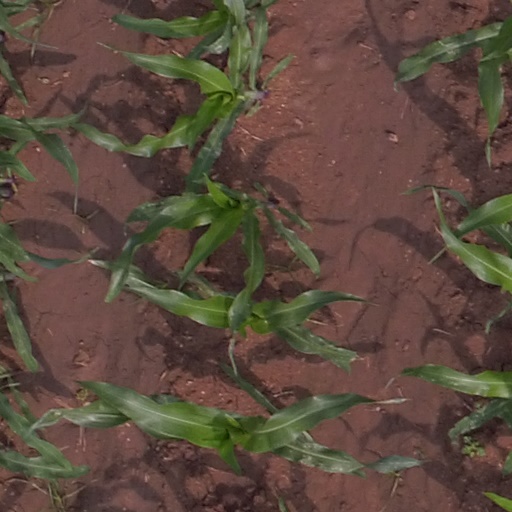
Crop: maize; corn